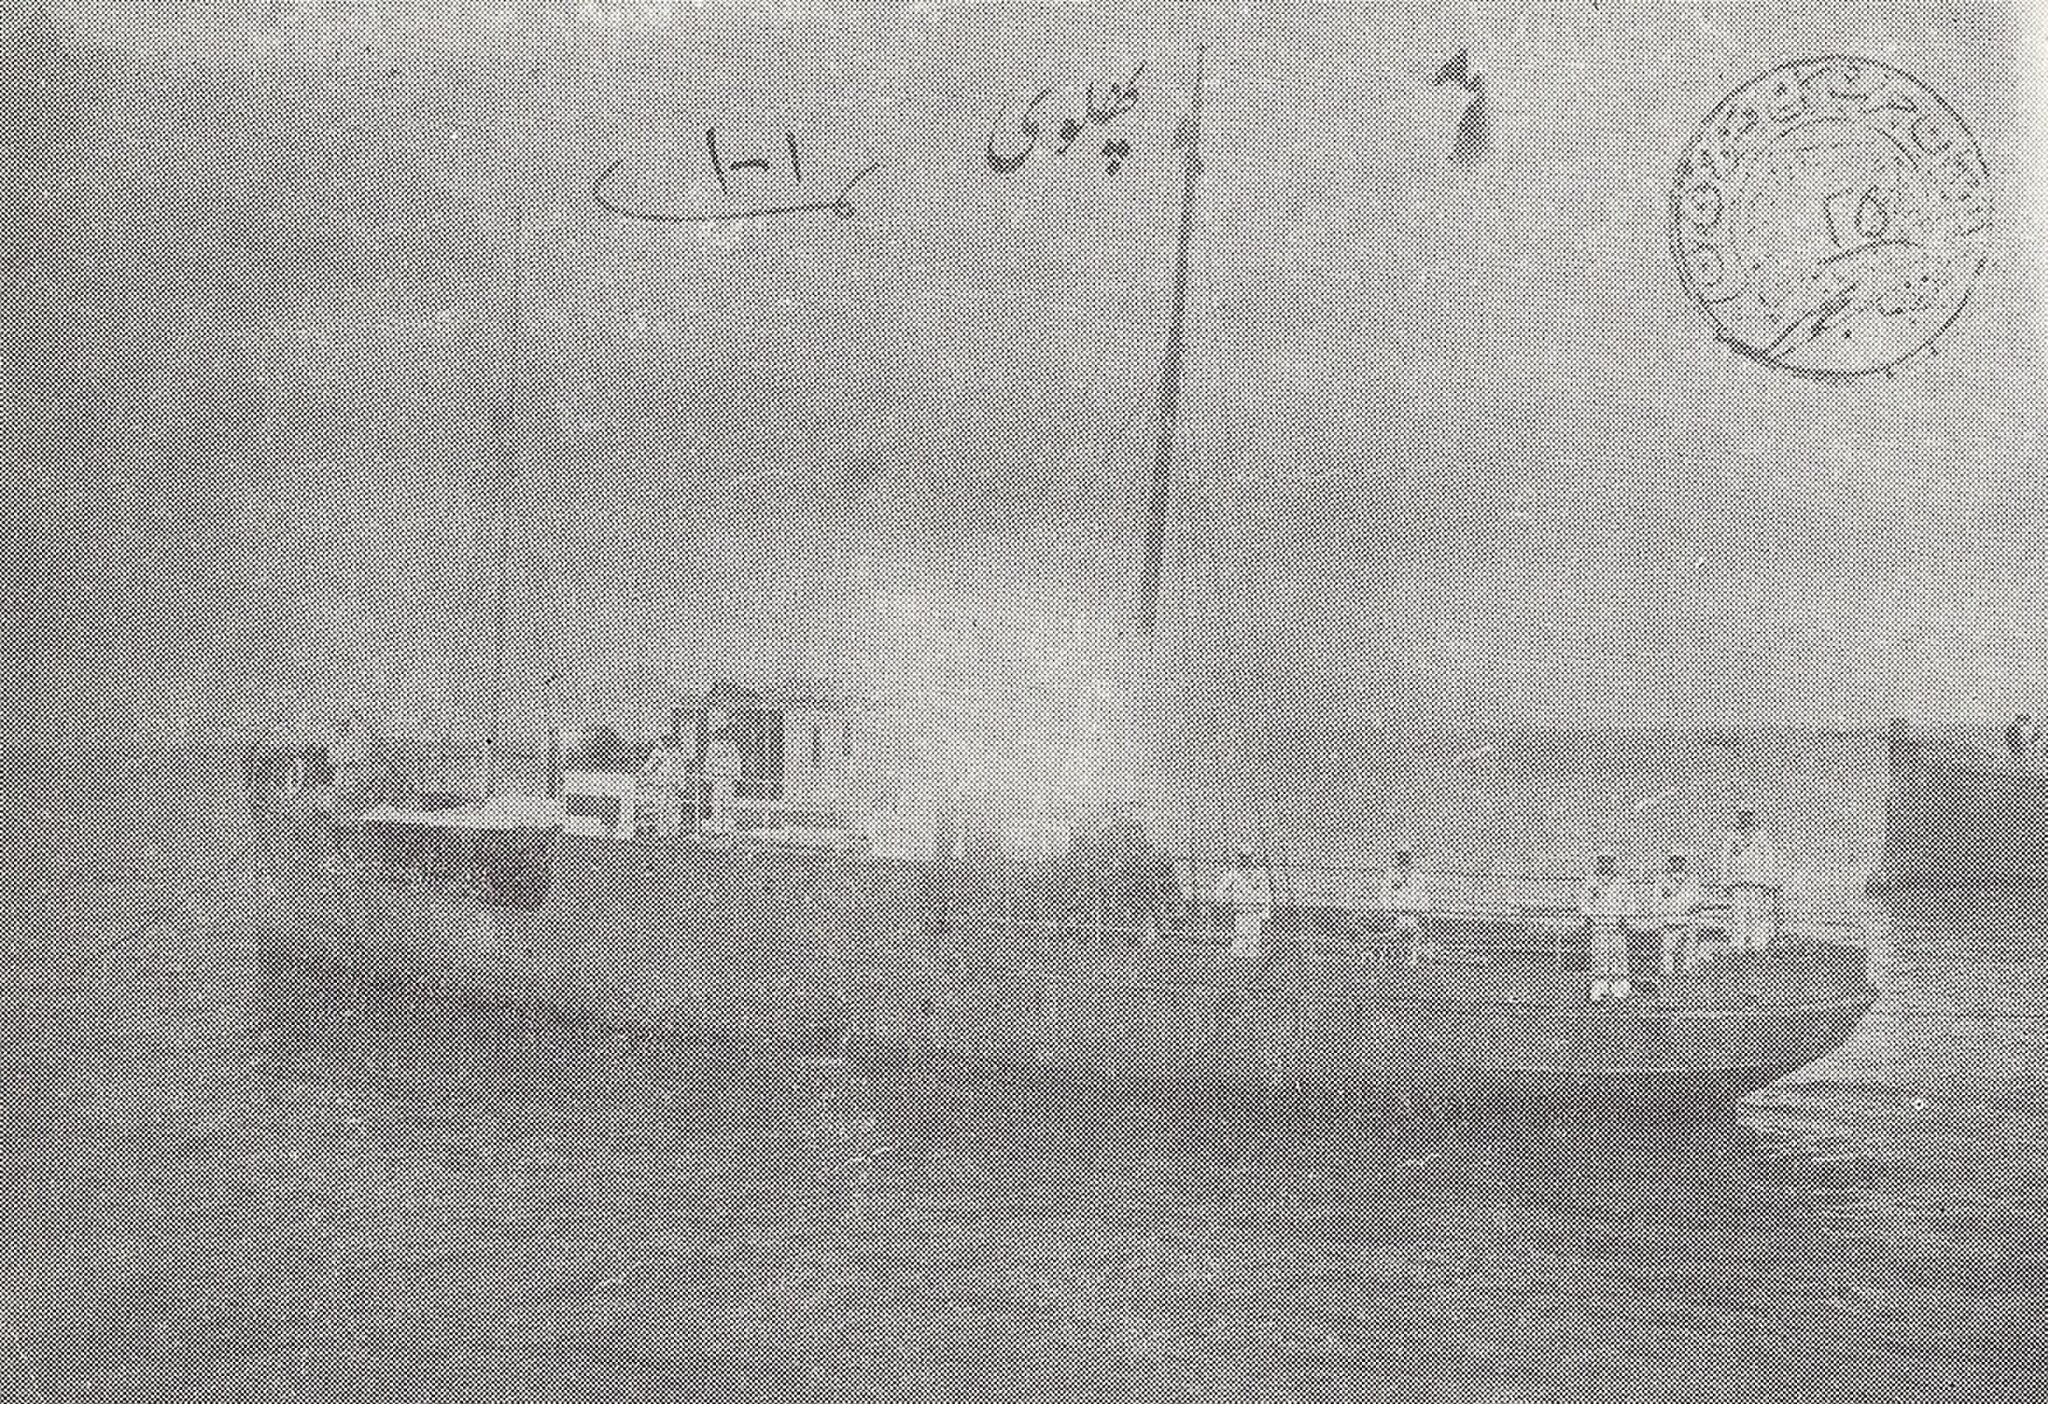
Title: Pahlavi ship
Description: 2500 Years on the Sea
Date: 1971
Categories: PD Iran, Shahin (ship, 1919), PD-scan (PD-Iran), Extracted images, Images from 2500 Years on the Sea